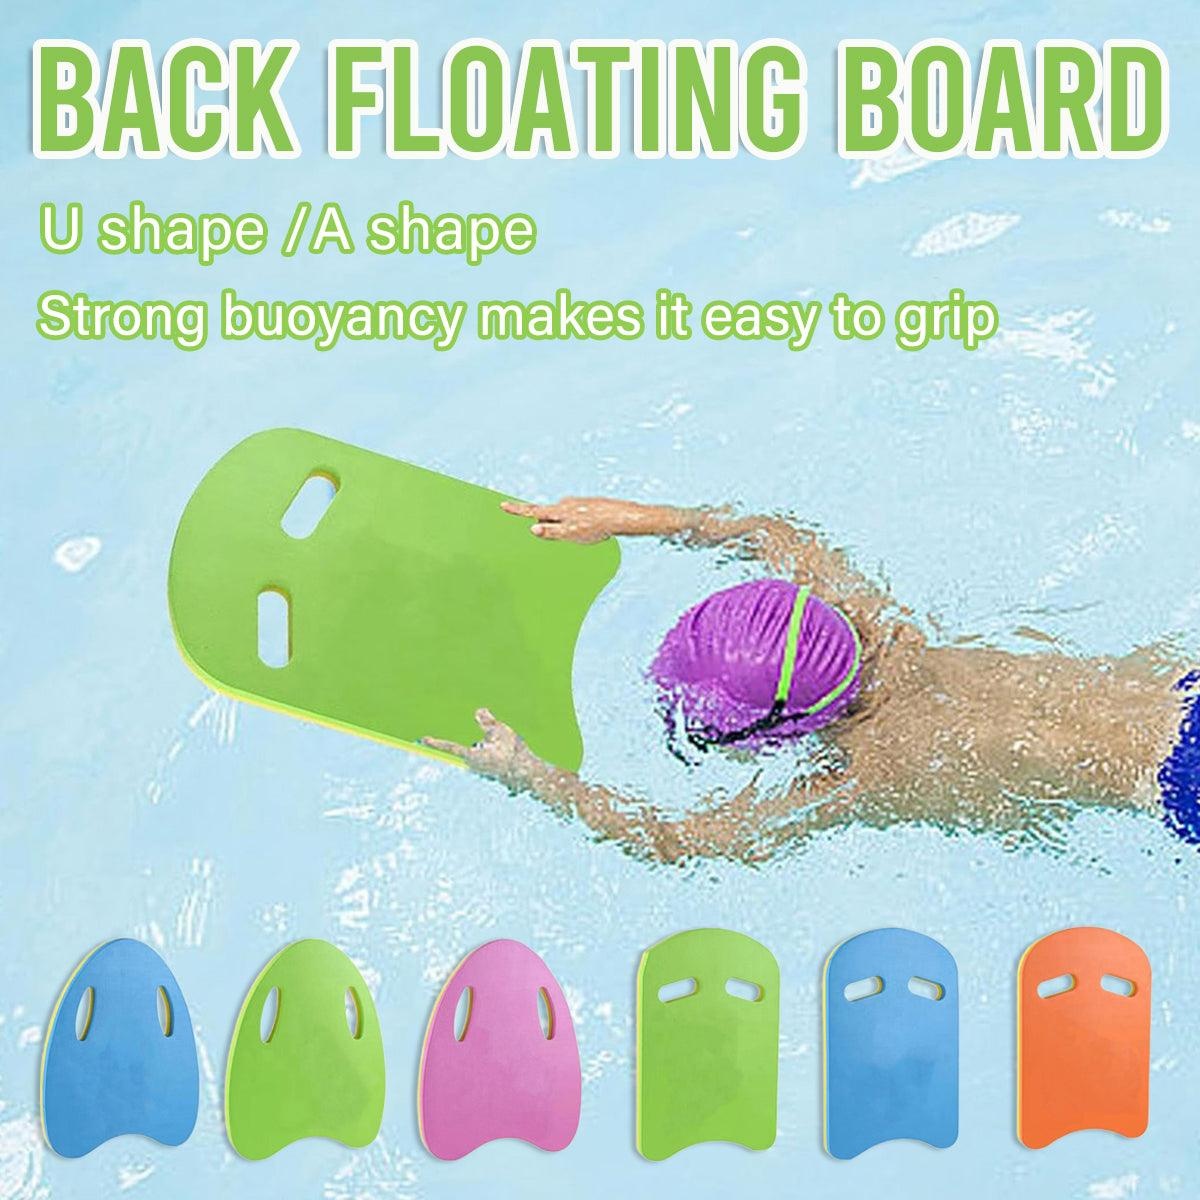
Swimming Back Float for Beginners Buoyancy Pad Gear for Water Training Support - U-shape-Green
Help your child build confidence in the water with this swimming back float designed for both beginners and professional swimmers. Made from durable anti-fold elastic material, it provides high buoyancy to ensure a safe and stable swimming experience. The ergonomic design, available in U-shape and A-shape options, offers comfort and ease of use with convenient handle cutouts. Vibrant colour choices such as Orange, Blue, Green, and Pink make swimming lessons fun and engaging. Features: High Buoyancy Design: Provides stable support to help swimmers stay afloat, ideal for both beginners and advanced users. Durable Material: Crafted from anti-fold elastic material, ensuring long-lasting use and shape retention. Ergonomic Shapes: Available in U-shape and A-shape designs, with comfortable handle cutouts for easy gripping. Vibrant Colour Options: Choose from Orange, Blue, Green, and Pink to brighten up swimming sessions. Versatile Use: Suitable for all age groups, perfect for beginner training or professional practice. Specifications: Material: High Elasticity, Anti-Fold Material A-Shape Dimensions: 12.6 x 15.7 inches (32 x 40 cm) U-Shape Dimensions: 11.41 x 17.32 inches (29 x 44 cm) Colours: Orange, Blue, Green, Pink Suitable for: All age groups, beginner and professional swimmers Package Includes: 1 x Swimming Back Floating Board Note: Children should always be supervised by an adult while using the float. Slight variations in size (1-3 cm) may occur due to manual measurements. Colours may vary slightly due to lighting and display settings.
Brand: Bargain Avenue
Category: Sporting Goods > Outdoor Recreation > Boating & Water Sports > Swimming > Child Swimming Aids > Swim Kickboards